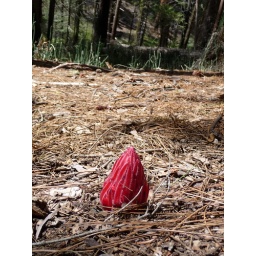
Growing on the bare forest floor, this plant gets its nutrients from (mycorrhizal) fungi in the tree roots.